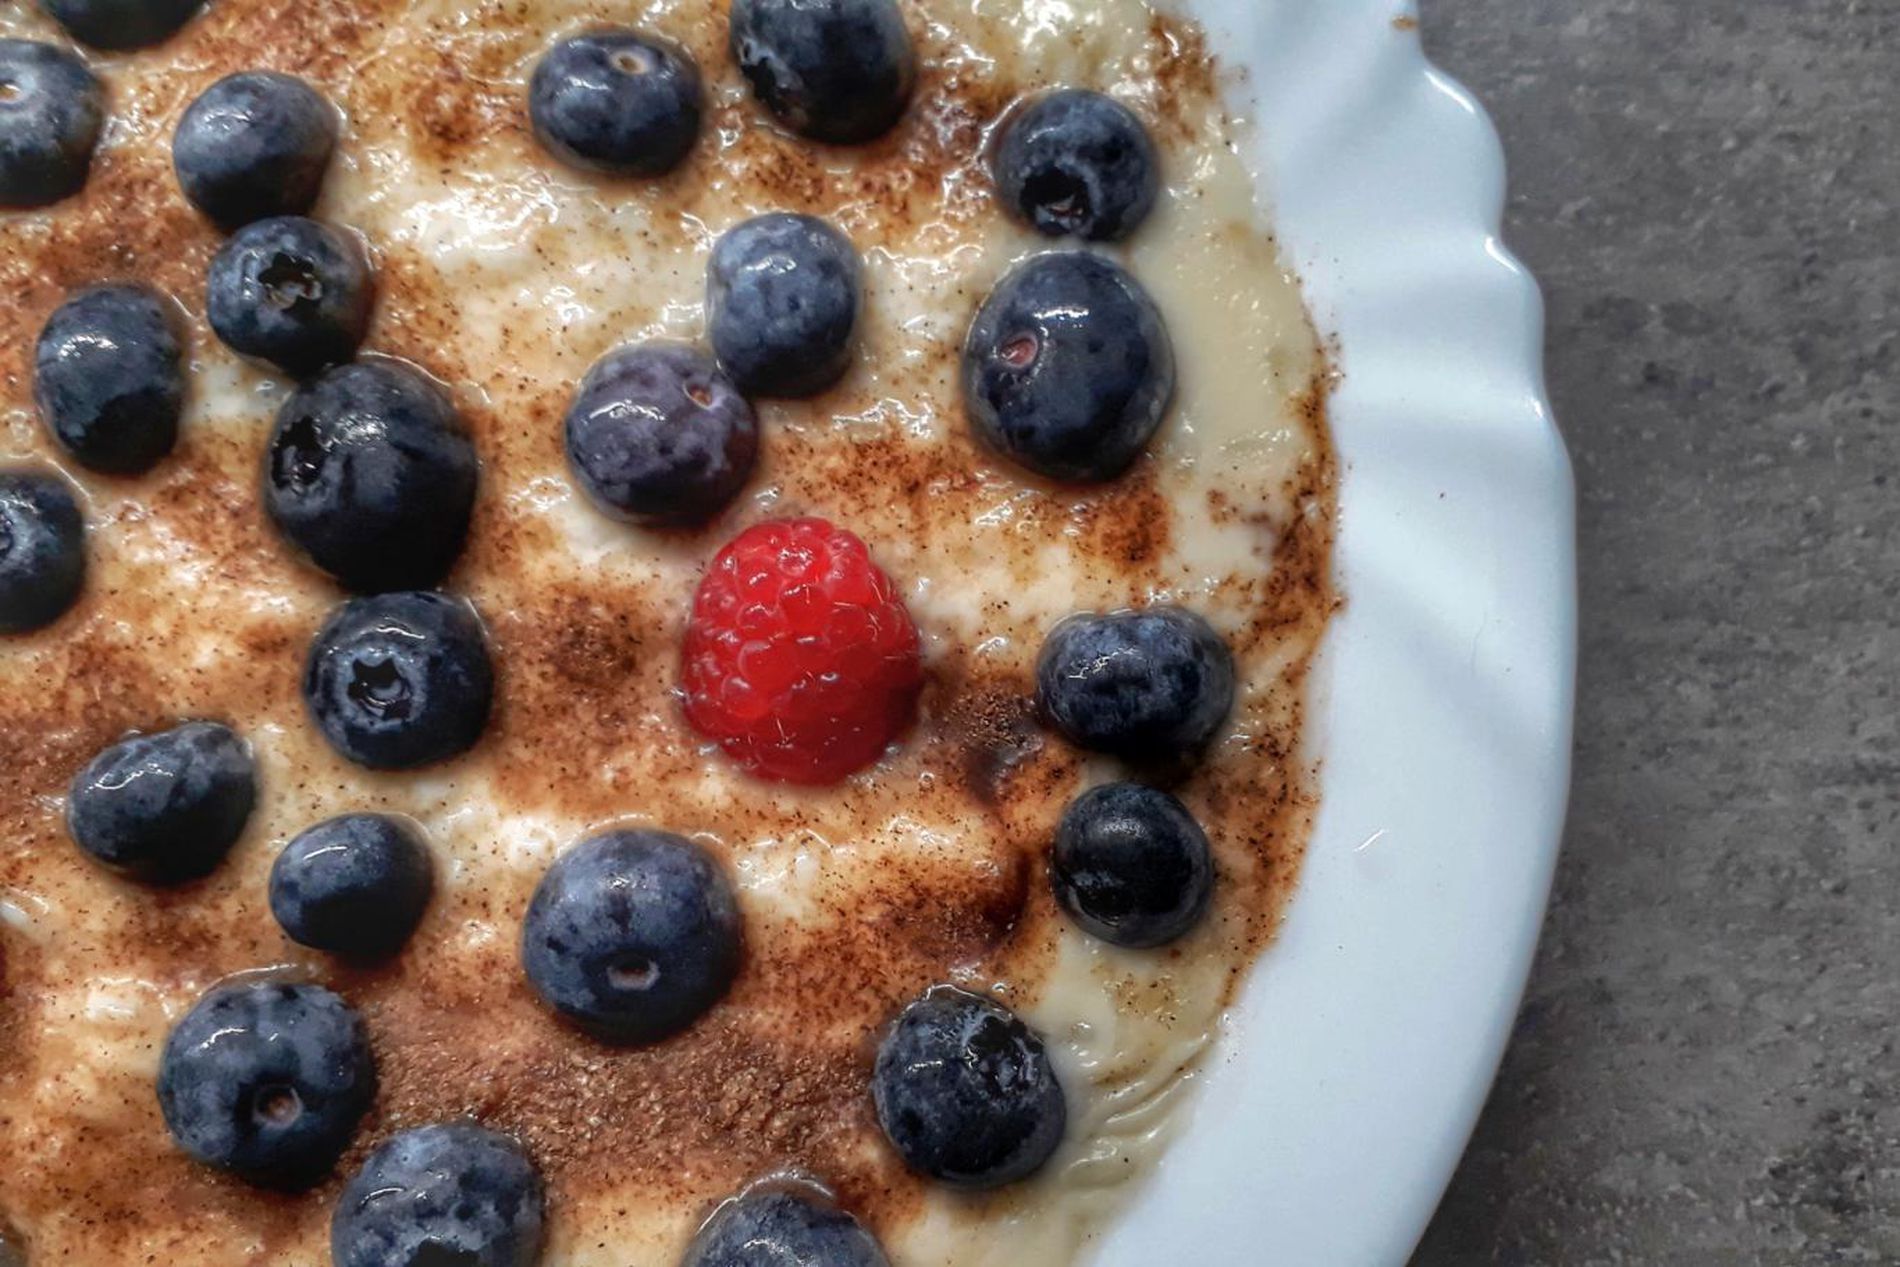
Dessert in a white plate
The image is a dessert on a white plate on a gray surface, topped with several dark blueberries and a single red berry. The dessert has a speckled appearance, possibly due to a dusting of cinnamon.
A dessert in a white dish, featuring dark blueberries and a single red raspberry on a speckled, light brown surface. The style is food photography.
Labels: Berry, Blueberry, Food, Fruit, Plant, Produce, Bowl, Plate, Brunch, Breakfast, Oatmeal, dessert, gray surface, Blueberries